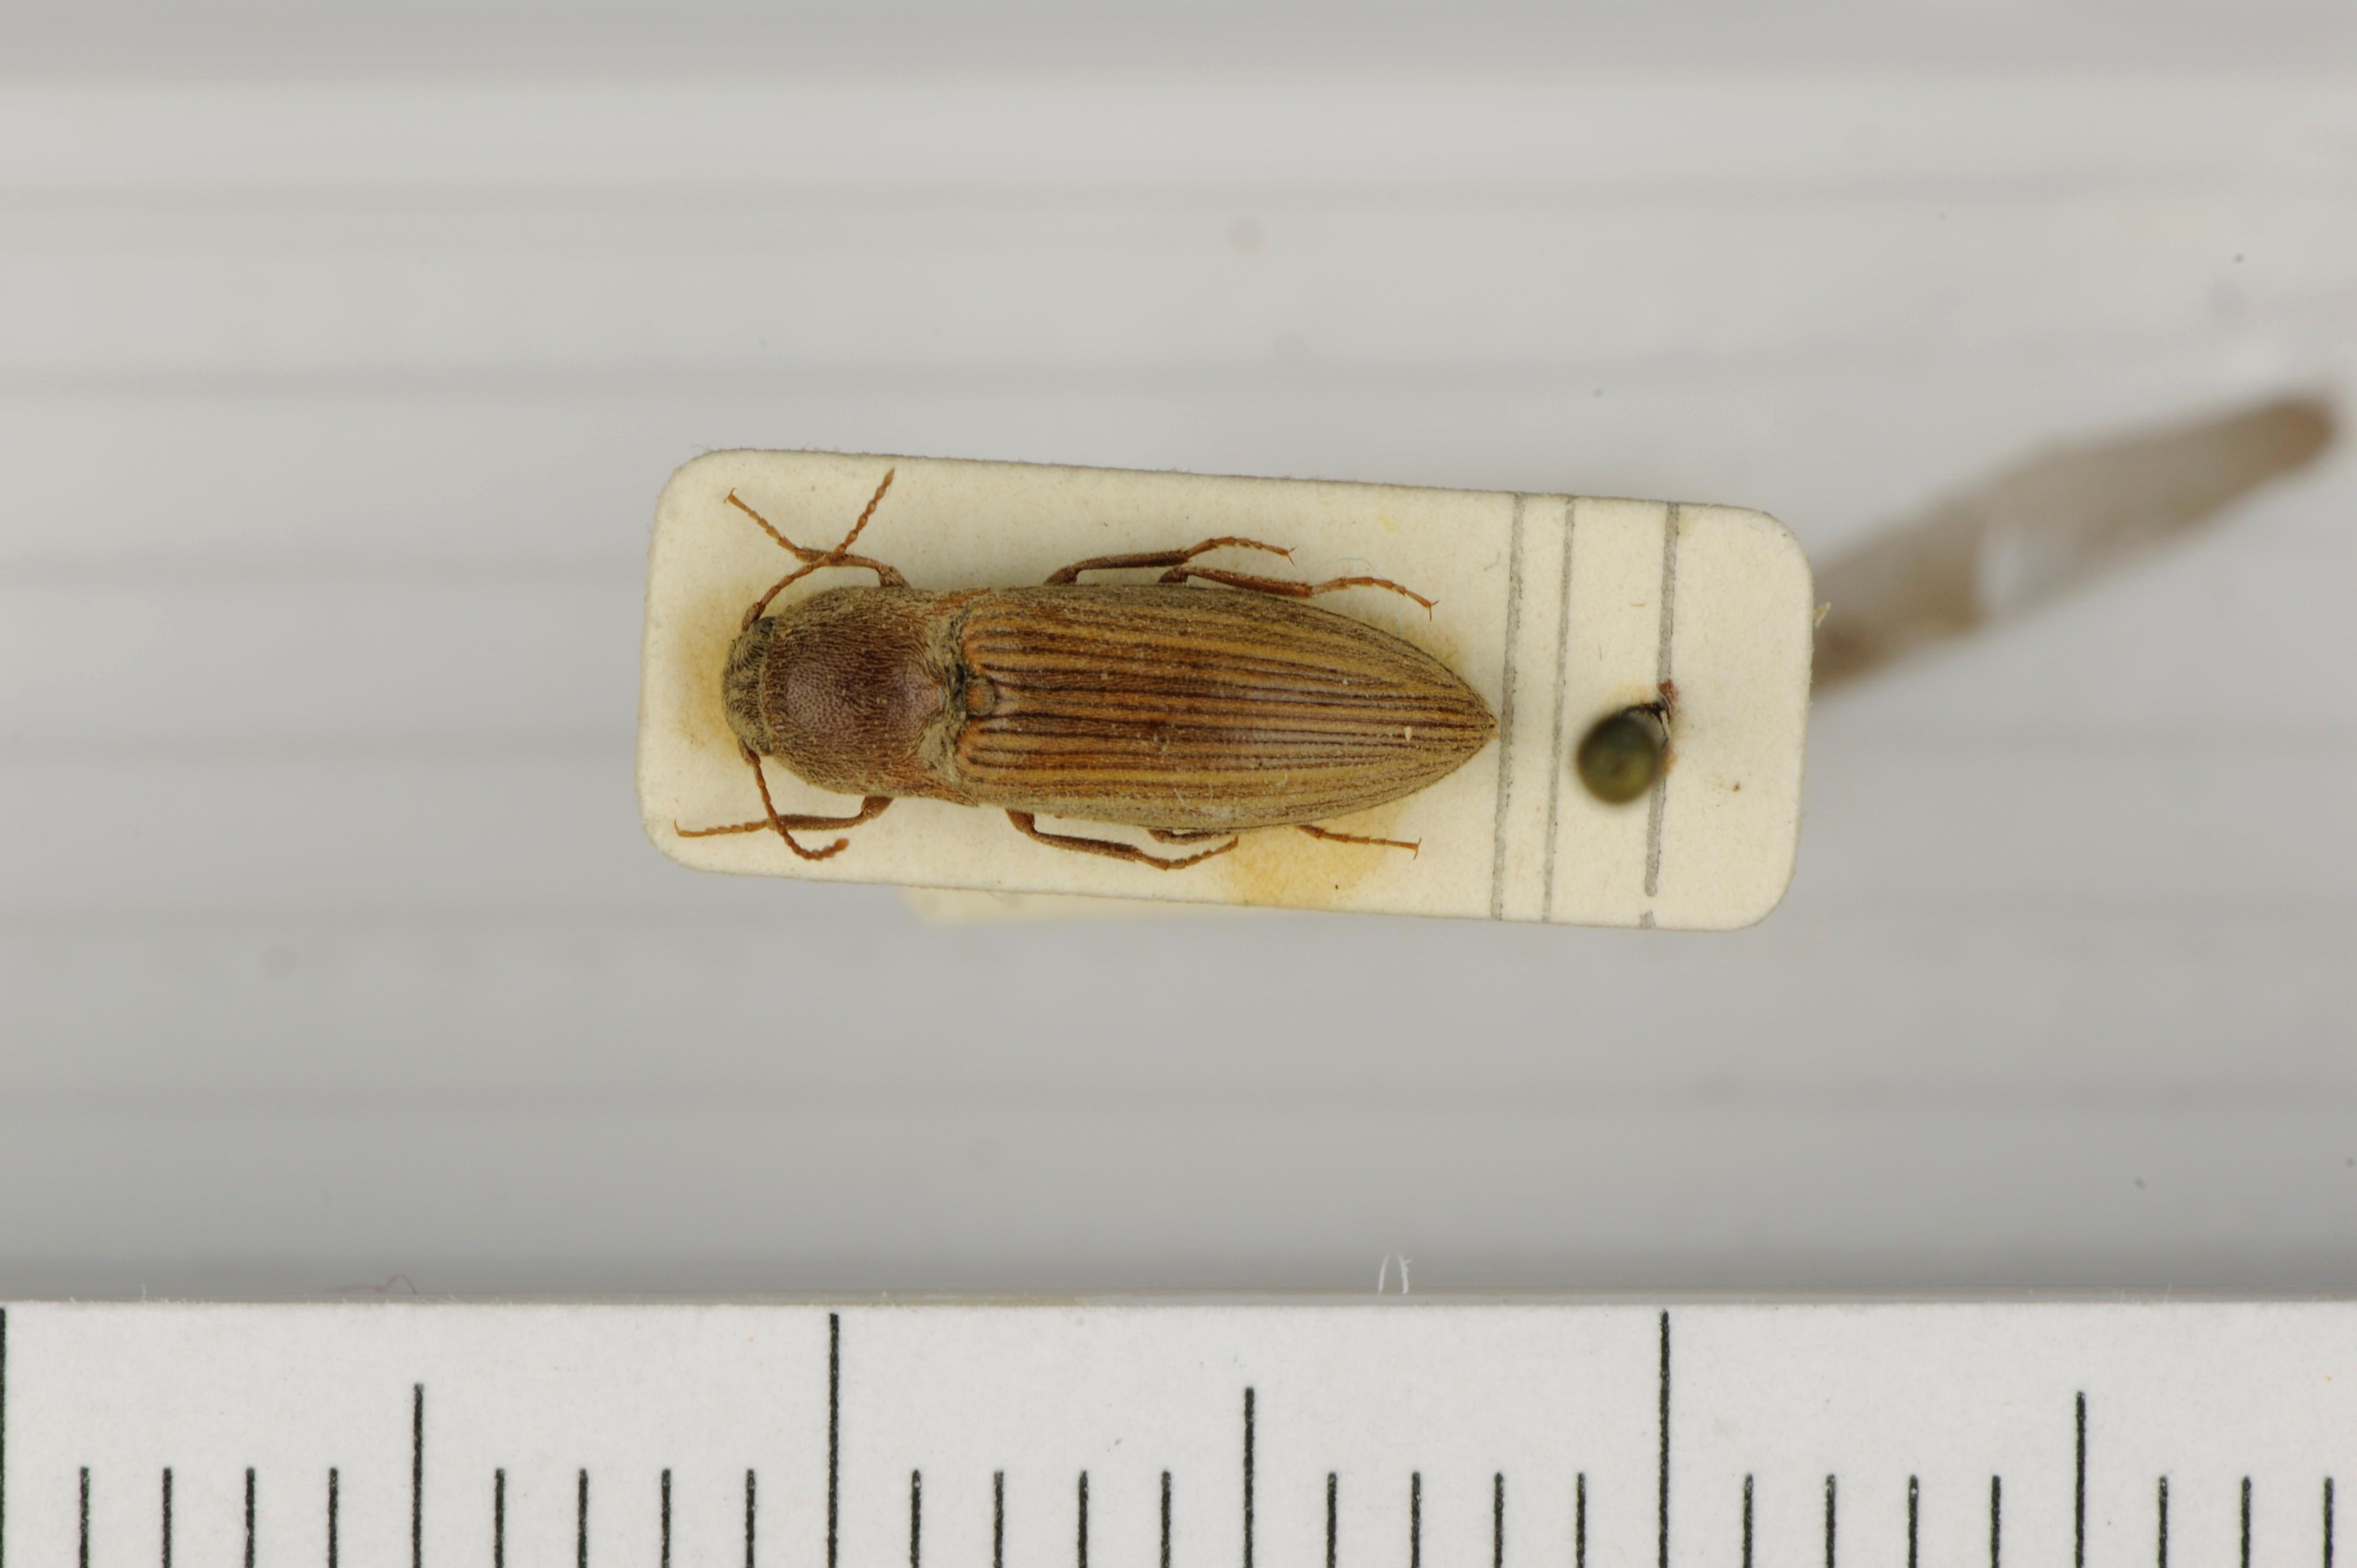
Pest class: clickbeetles_wireworms